Dear Eleanor

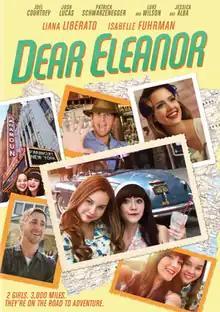
Theatrical release poster

Dear Eleanor is a 2016 American film, directed by Kevin Connolly, and starring Isabelle Fuhrman, Josh Lucas, Liana Liberato, and Jessica Alba. Written by Cecilia Contreras and Amy Garcia, it is a coming of age story about two best friends traveling across the U.S. in 1962 to meet their childhood hero, Eleanor Roosevelt.